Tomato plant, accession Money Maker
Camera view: bottom (45 deg); turntable rotation: 300 degrees
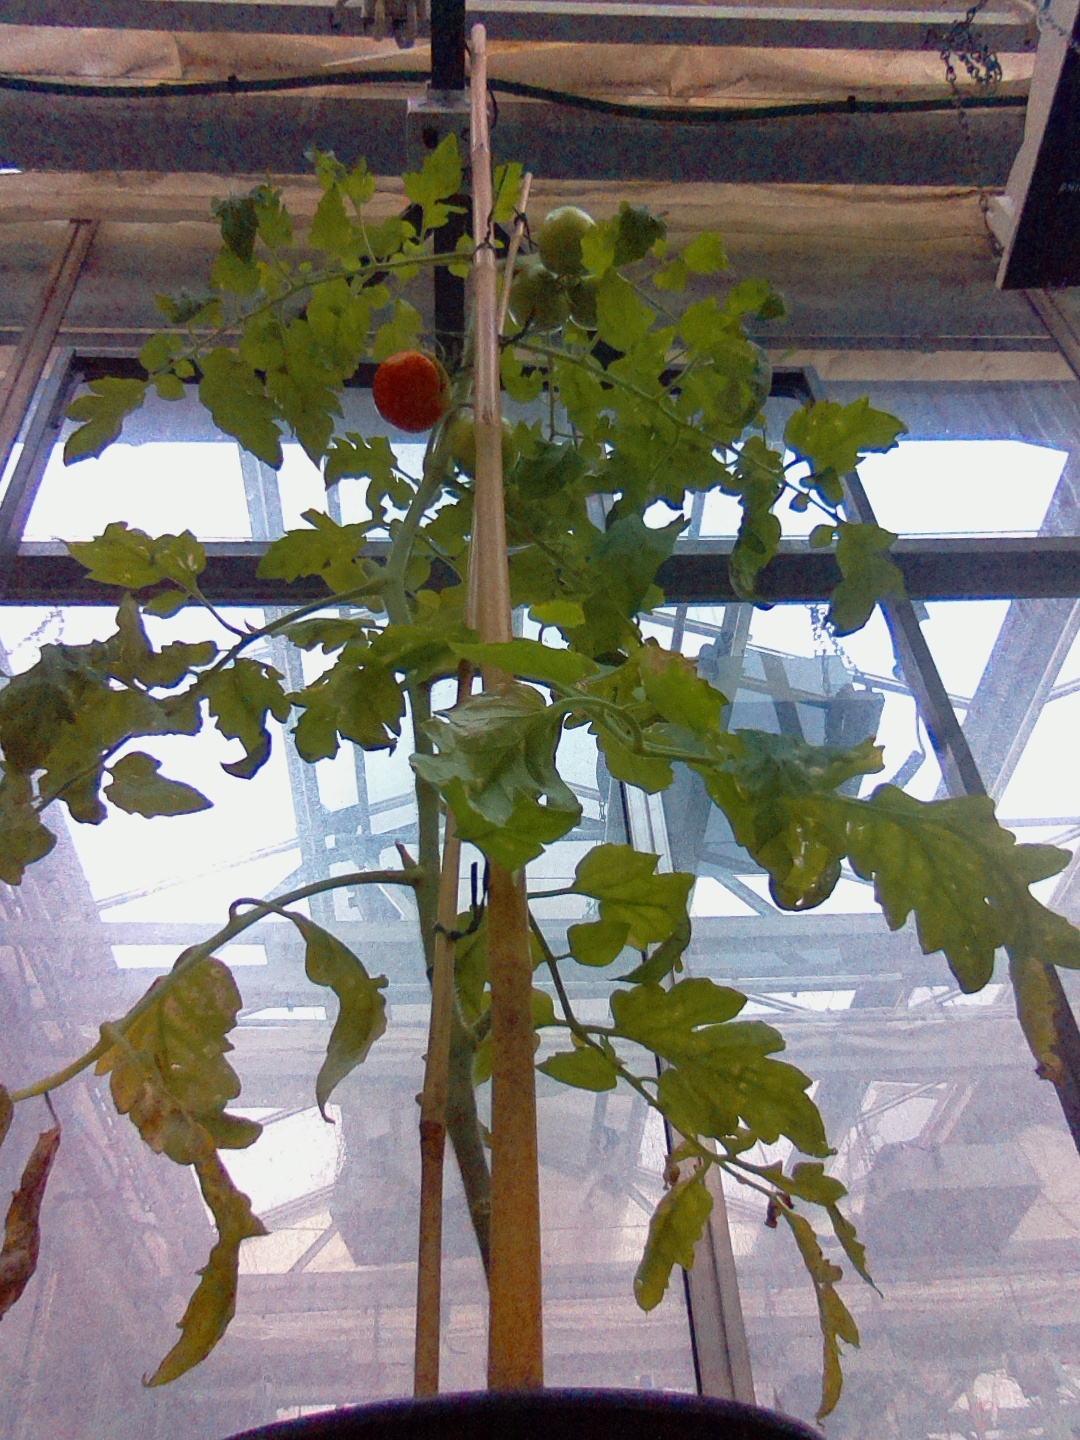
BBCH growth stage 72: 20%-30% of final fruit size